Hjalmar Johannessen

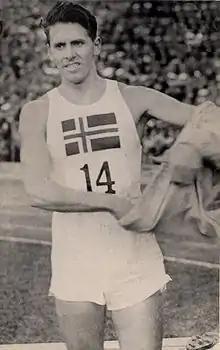

Hjalmar "Hjalle" Johannessen (24 May 1907 – 19 August 1959) was a Norwegian athlete who specialized in the 400 and 800 metres, and later a sports writer. He was born in Trondheim, and as an athlete he represented the local club SK Freidig; later Oslo TF.